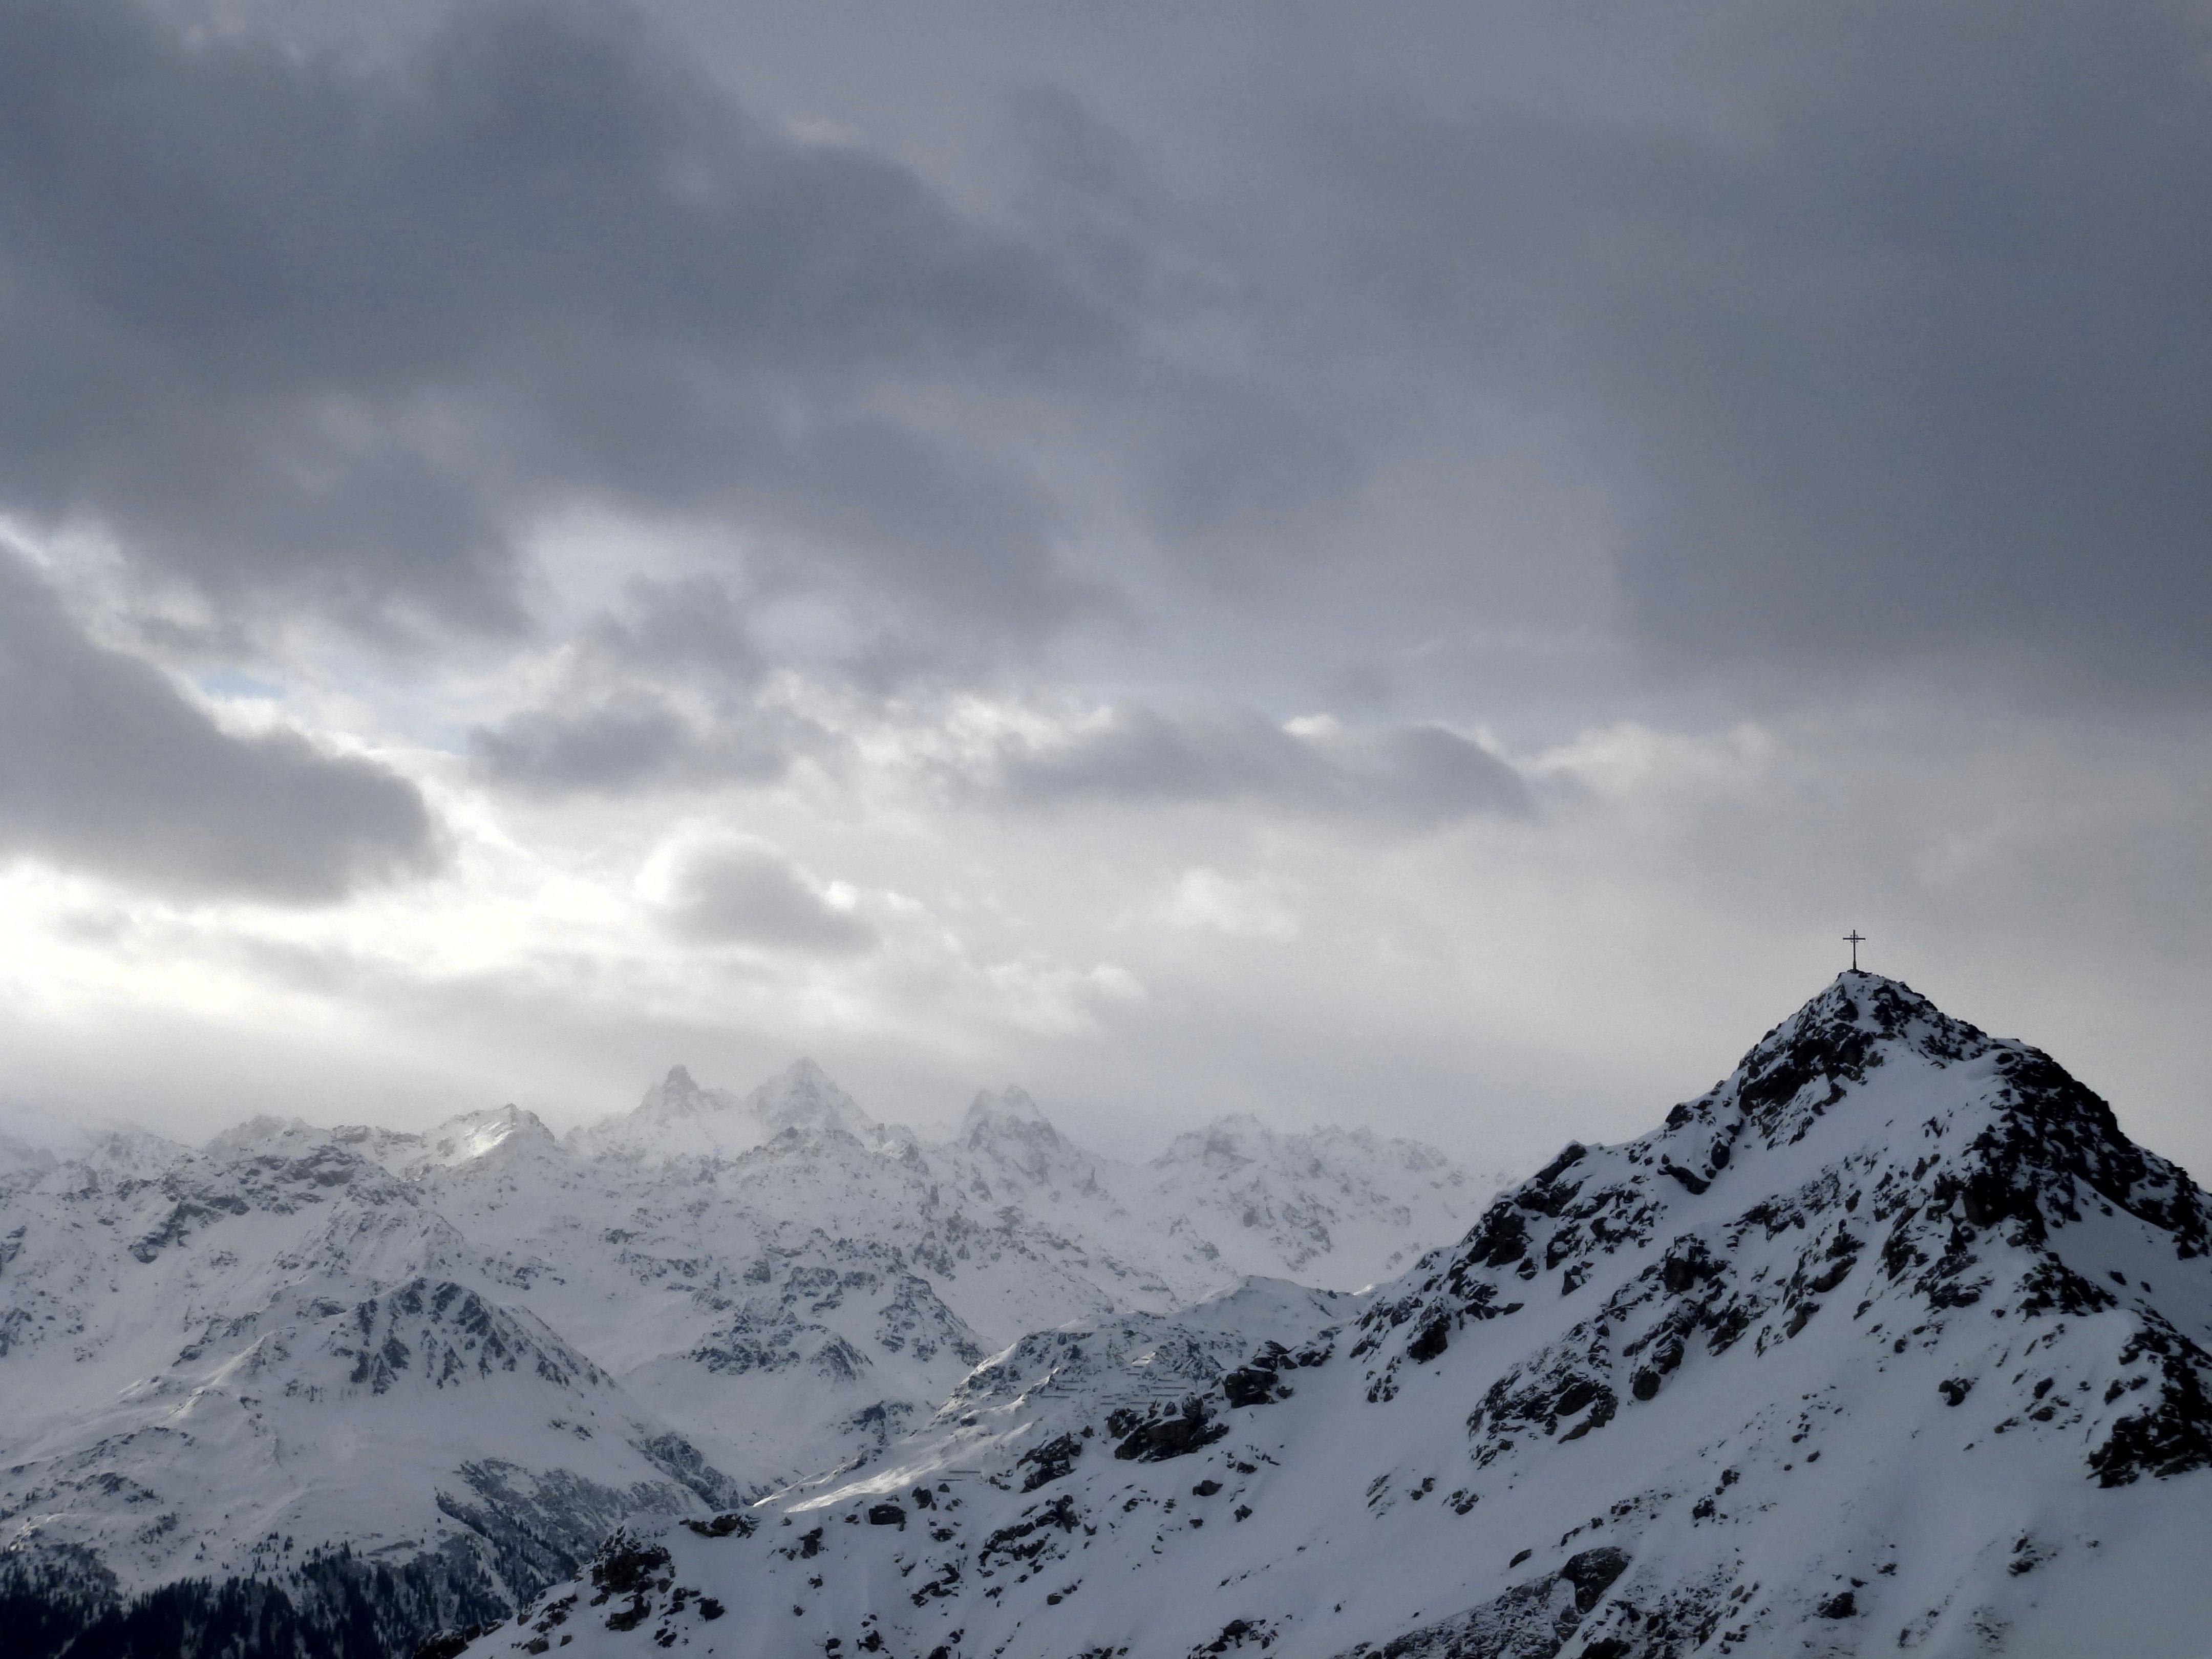
mountain, snow, winter, cloud, sky, fog, mountain range, panorama, weather, ridge, summit, mountain landscape, clouds, alps, plateau, montafon, landform, summit cross, cloud formation, meteorological phenomenon, even, geographical feature, mountainous landforms, geological phenomenon